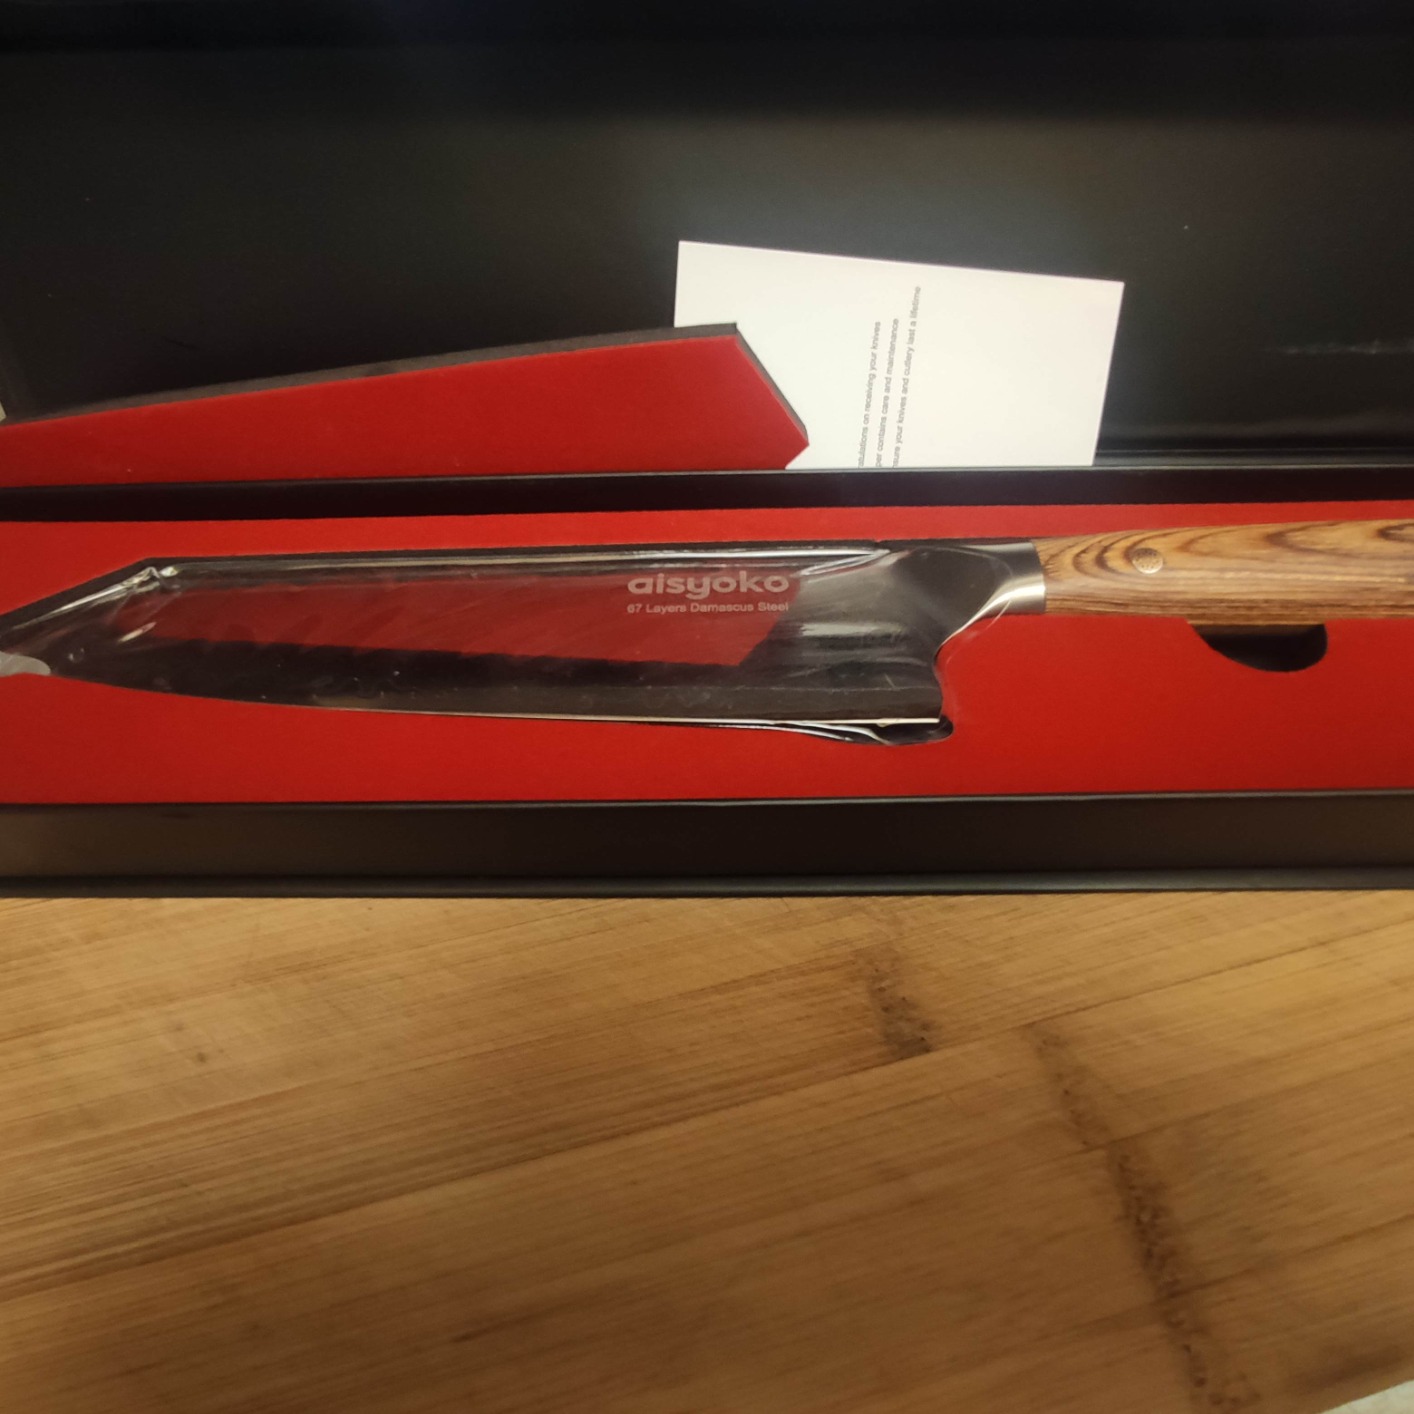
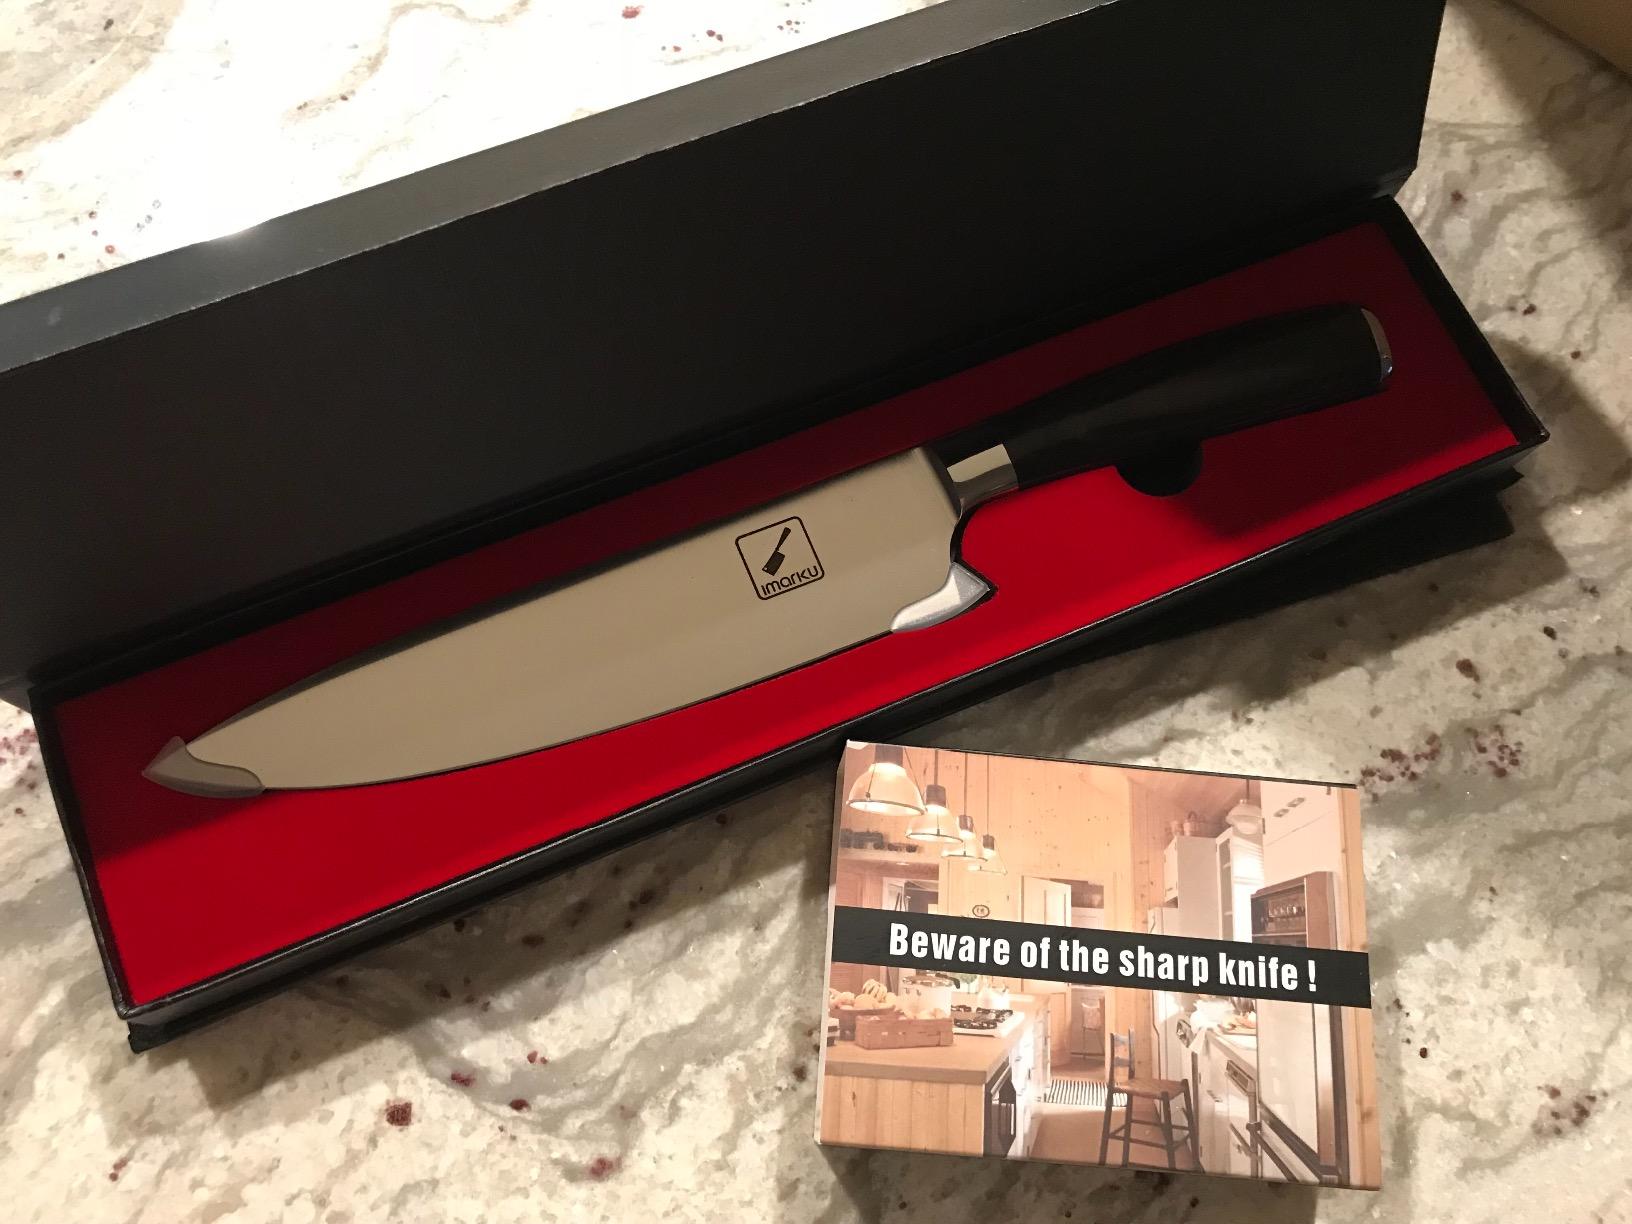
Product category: items_knife
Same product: no